Ed Sheeran

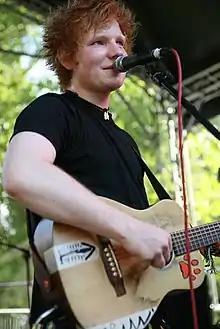
Sheeran performing at the Ipswich Arts Festival in July 2010

Sheeran began recording music in 2004, and at the age of thirteen independently released his first collection of work, titled "Spinning Man". He has been friends with fellow English singer Passenger since he was 15, with the two playing the same gig in Cambridge. He moved to London in 2008 and began playing in small venues. In 2008, he auditioned for the ITV series "Britannia High". He also opened for Nizlopi in Norwich in April 2008, after being one of their guitar technicians. In the autumn of 2009, Sheeran began studying music at the Academy of Contemporary Music (ACM) in Guildford, Surrey, as an undergraduate at the age of 18, but left without permission in the same year to support hip-hop artist Just Jack.